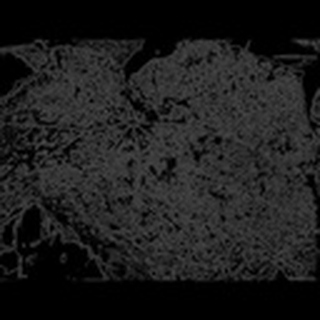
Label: cotton_powdery_mildew